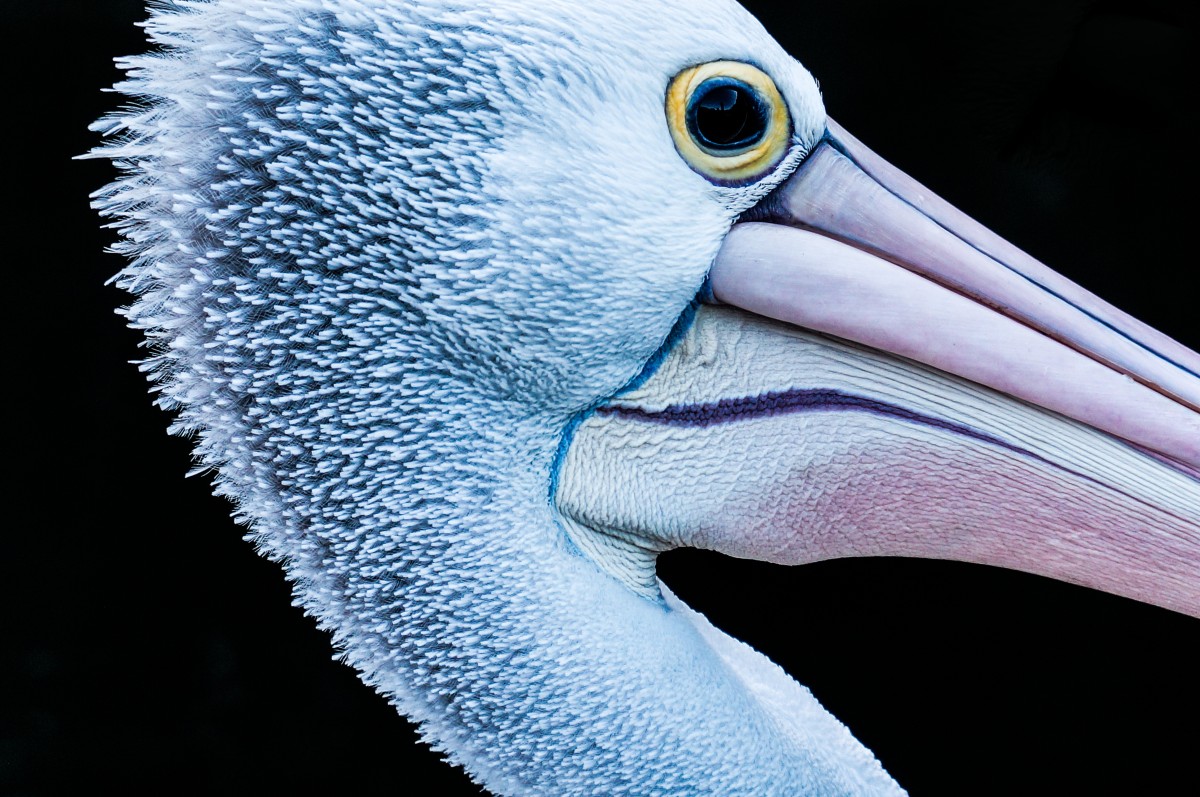
Tags: wing, animal, pelican, seabird, beak, blue, closeup, close up, vertebrate